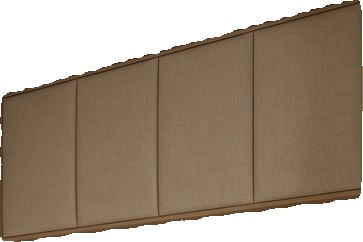
Surface category: cabinetry